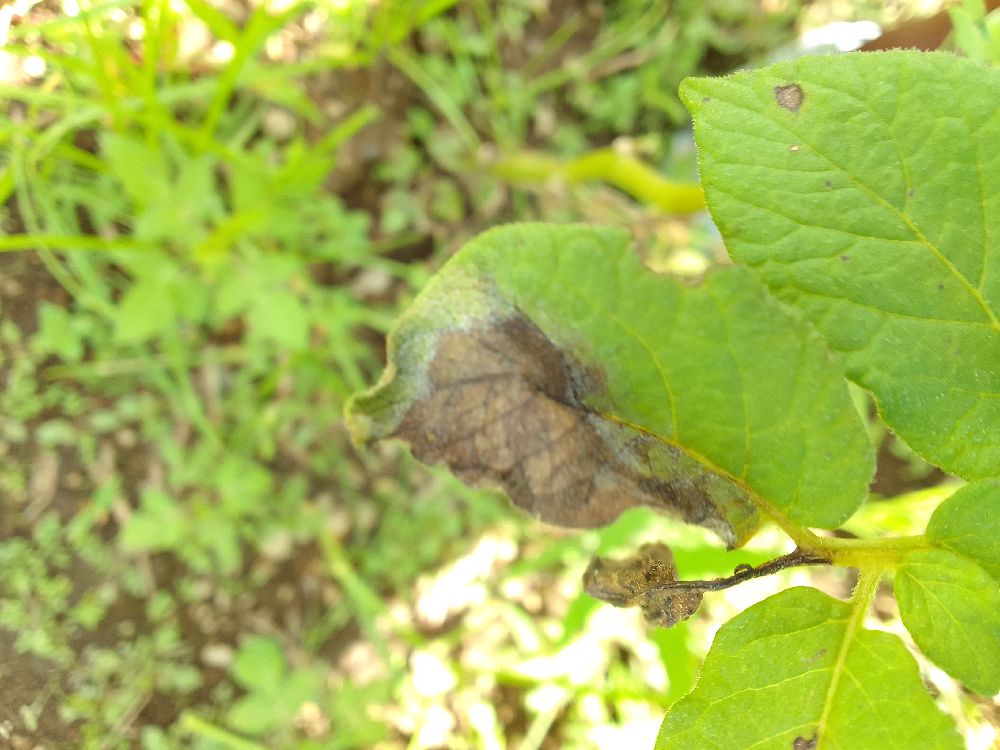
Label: Late blight